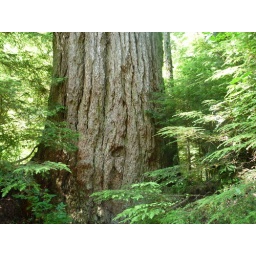
the biggest tree in the forest